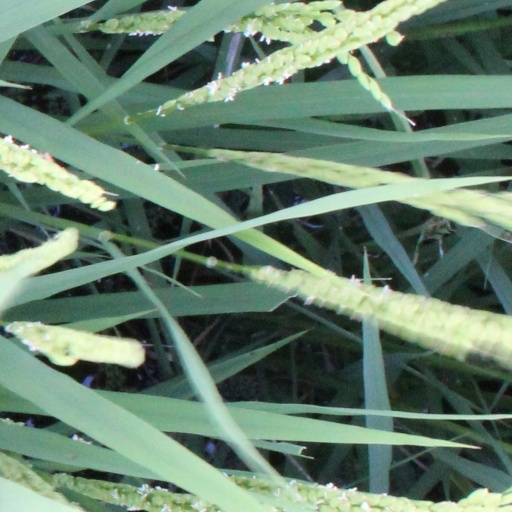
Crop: rice